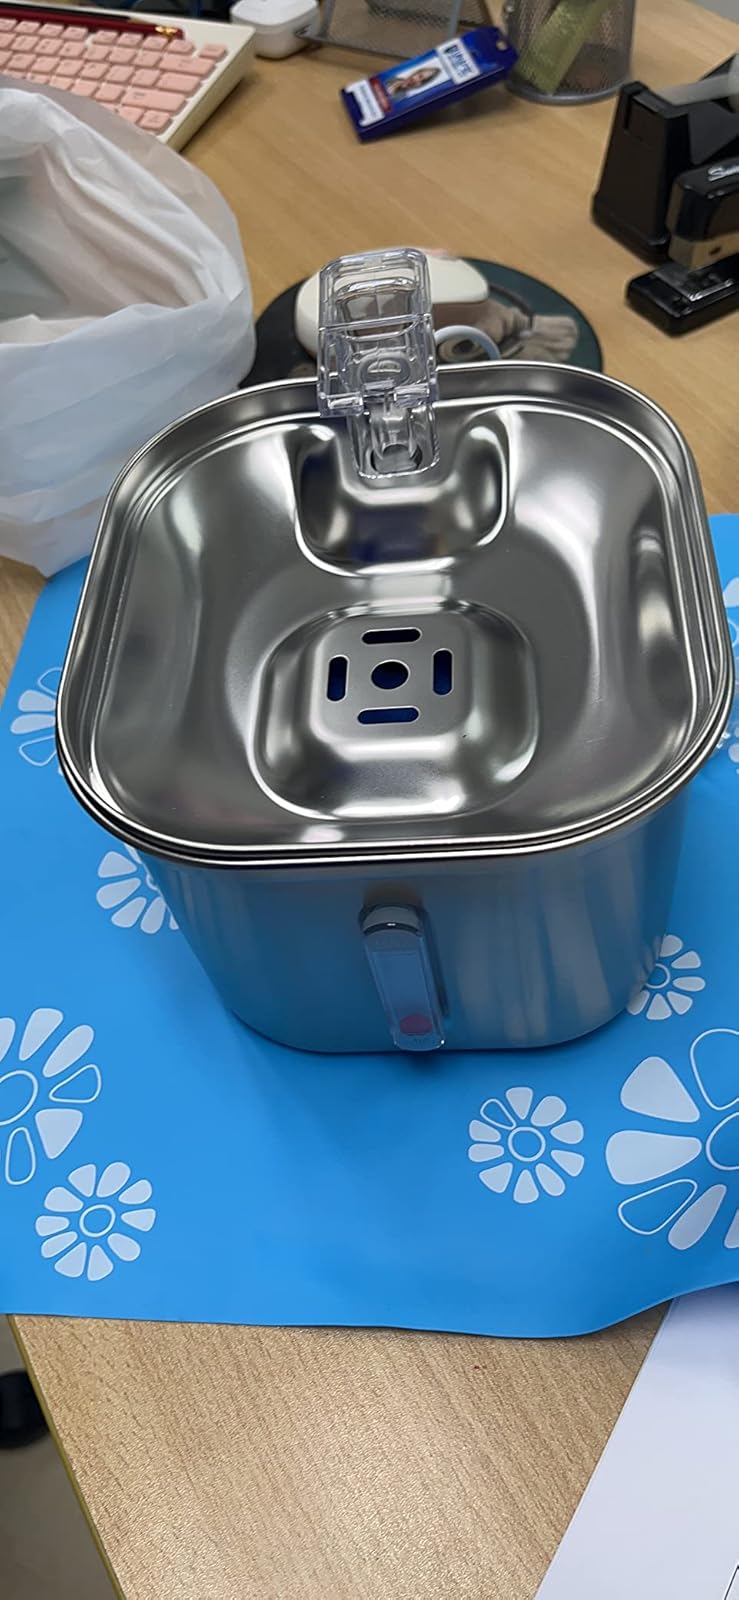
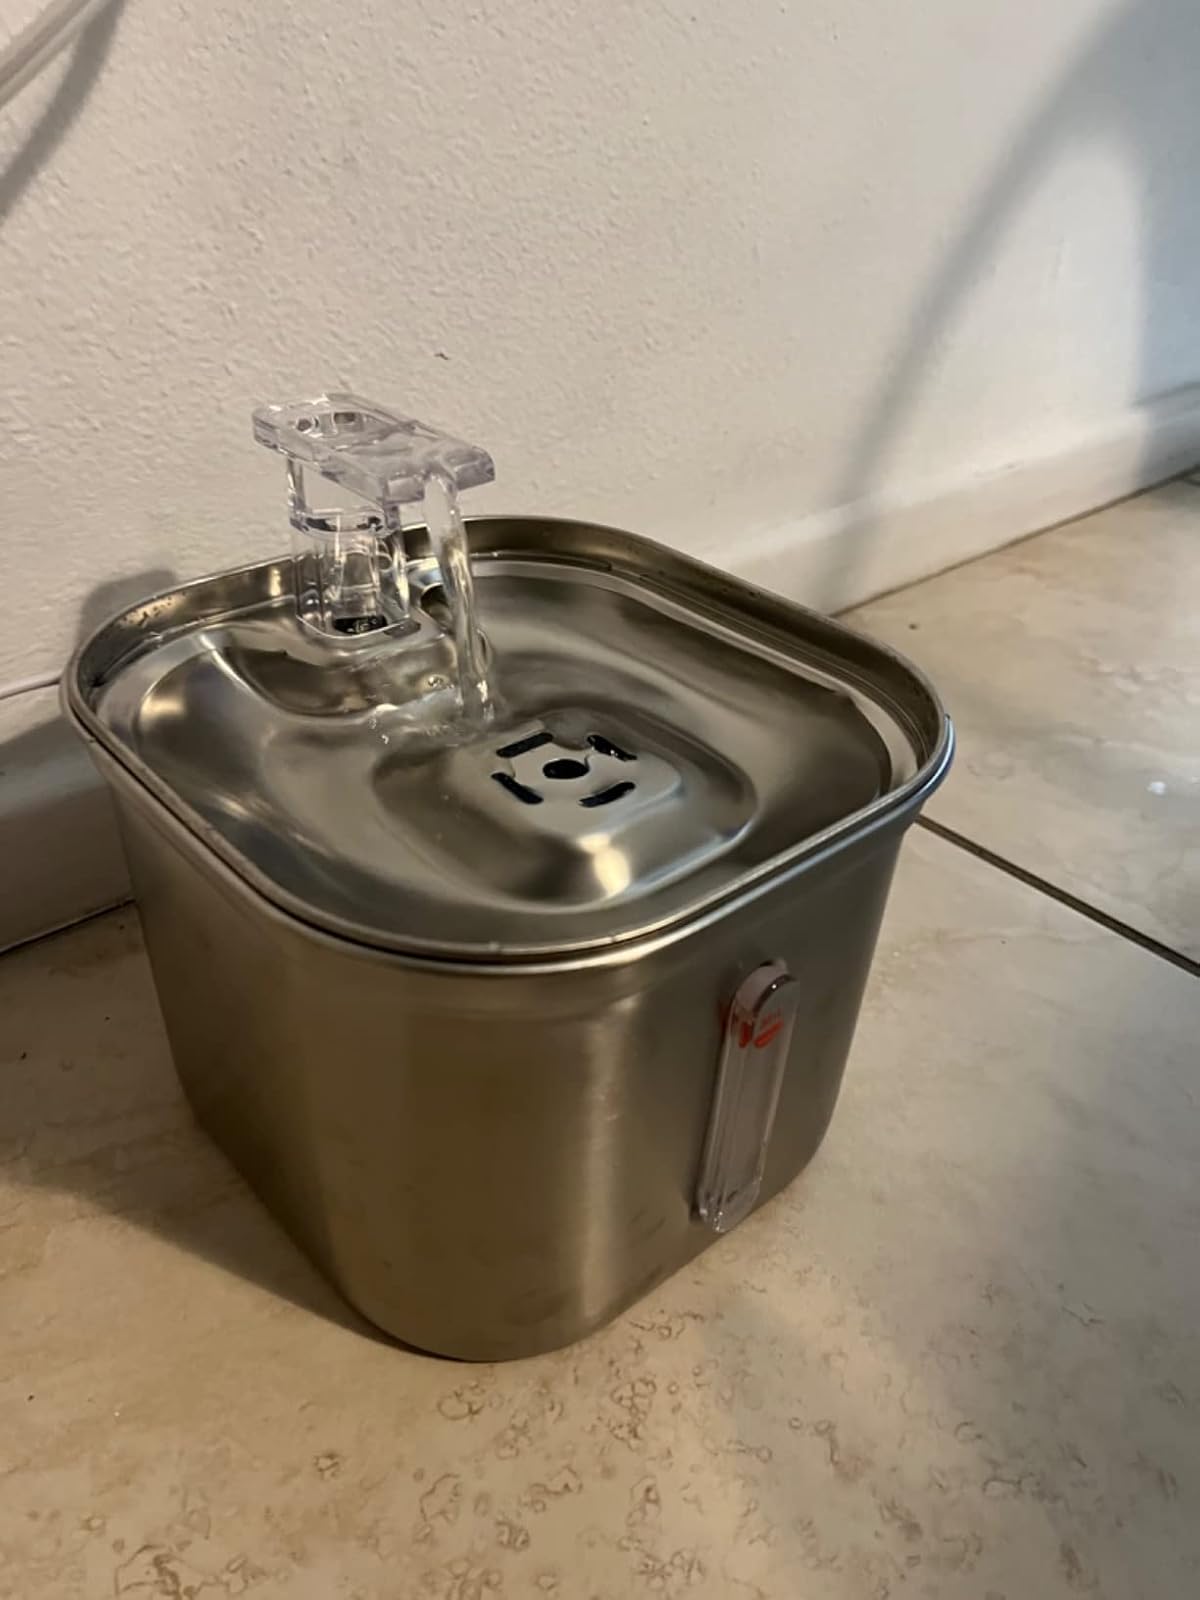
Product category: items_bowl
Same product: yes